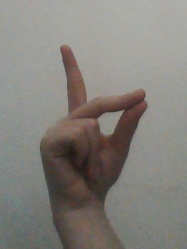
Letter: ta